Riley RM

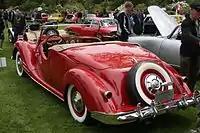
1948 RMC in Canada

The RMD (drophead) is a traditional 2-door cabriolet, and was the last Riley cabriolet. It uses the same 2.5 L engine as the RMB, on which it was based. Just over 500 were produced between 1949 and 1951.